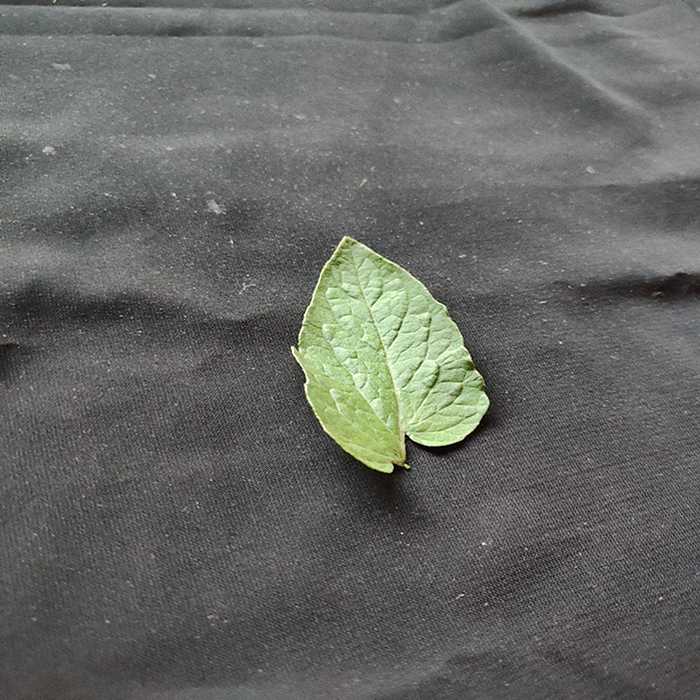
Plant: Tomato
Label: Tomato Fresh leaf